Denise Hinton

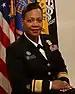
Official portrait, 2021

Denise Hinton is an American nurse serving as the surgeon general of the United States. She is a rear admiral in the U.S. Public Health Service Commissioned Corps. Hinton was the chief scientist of the Food and Drug Administration from 2017 to 2021.